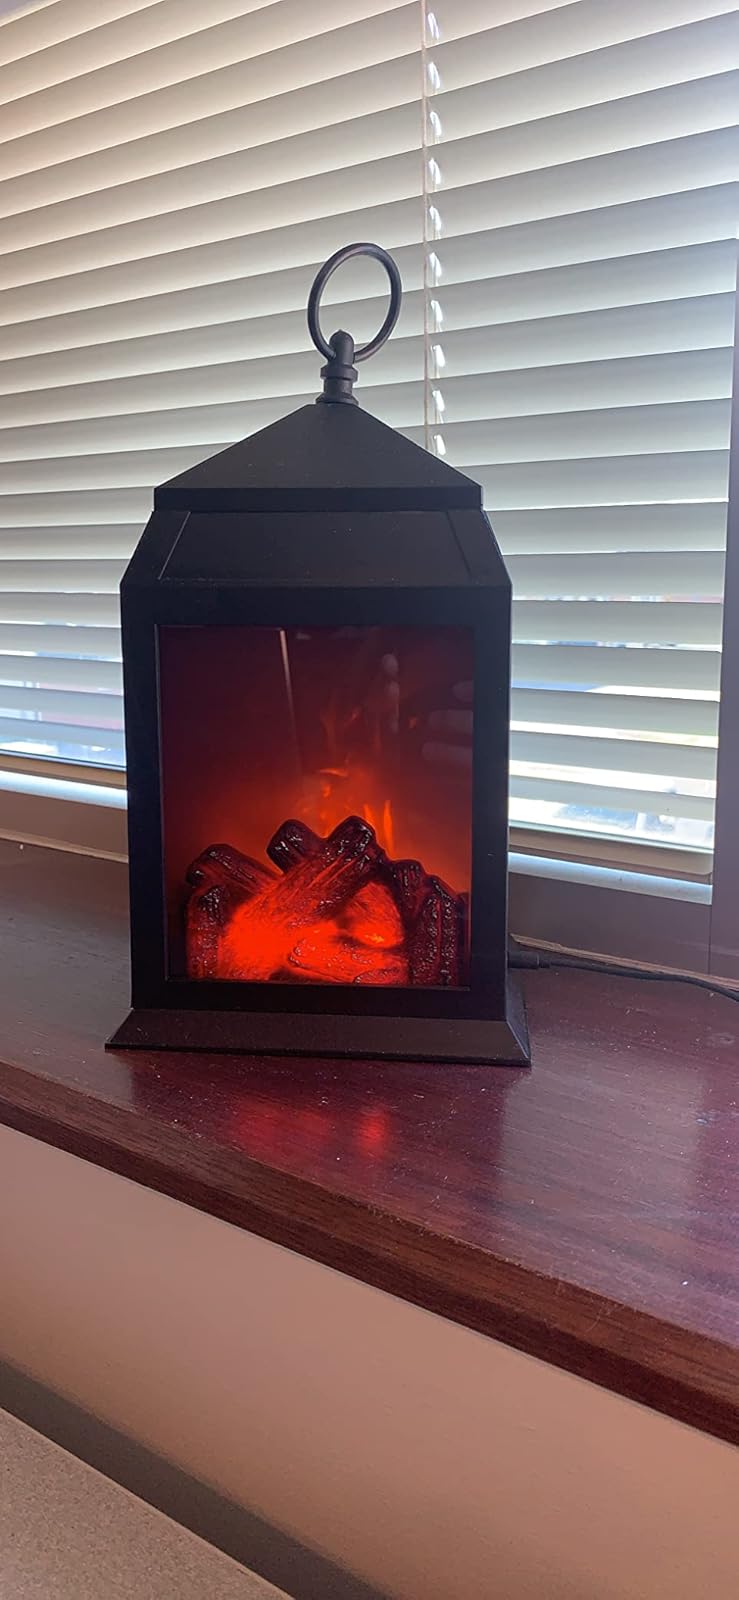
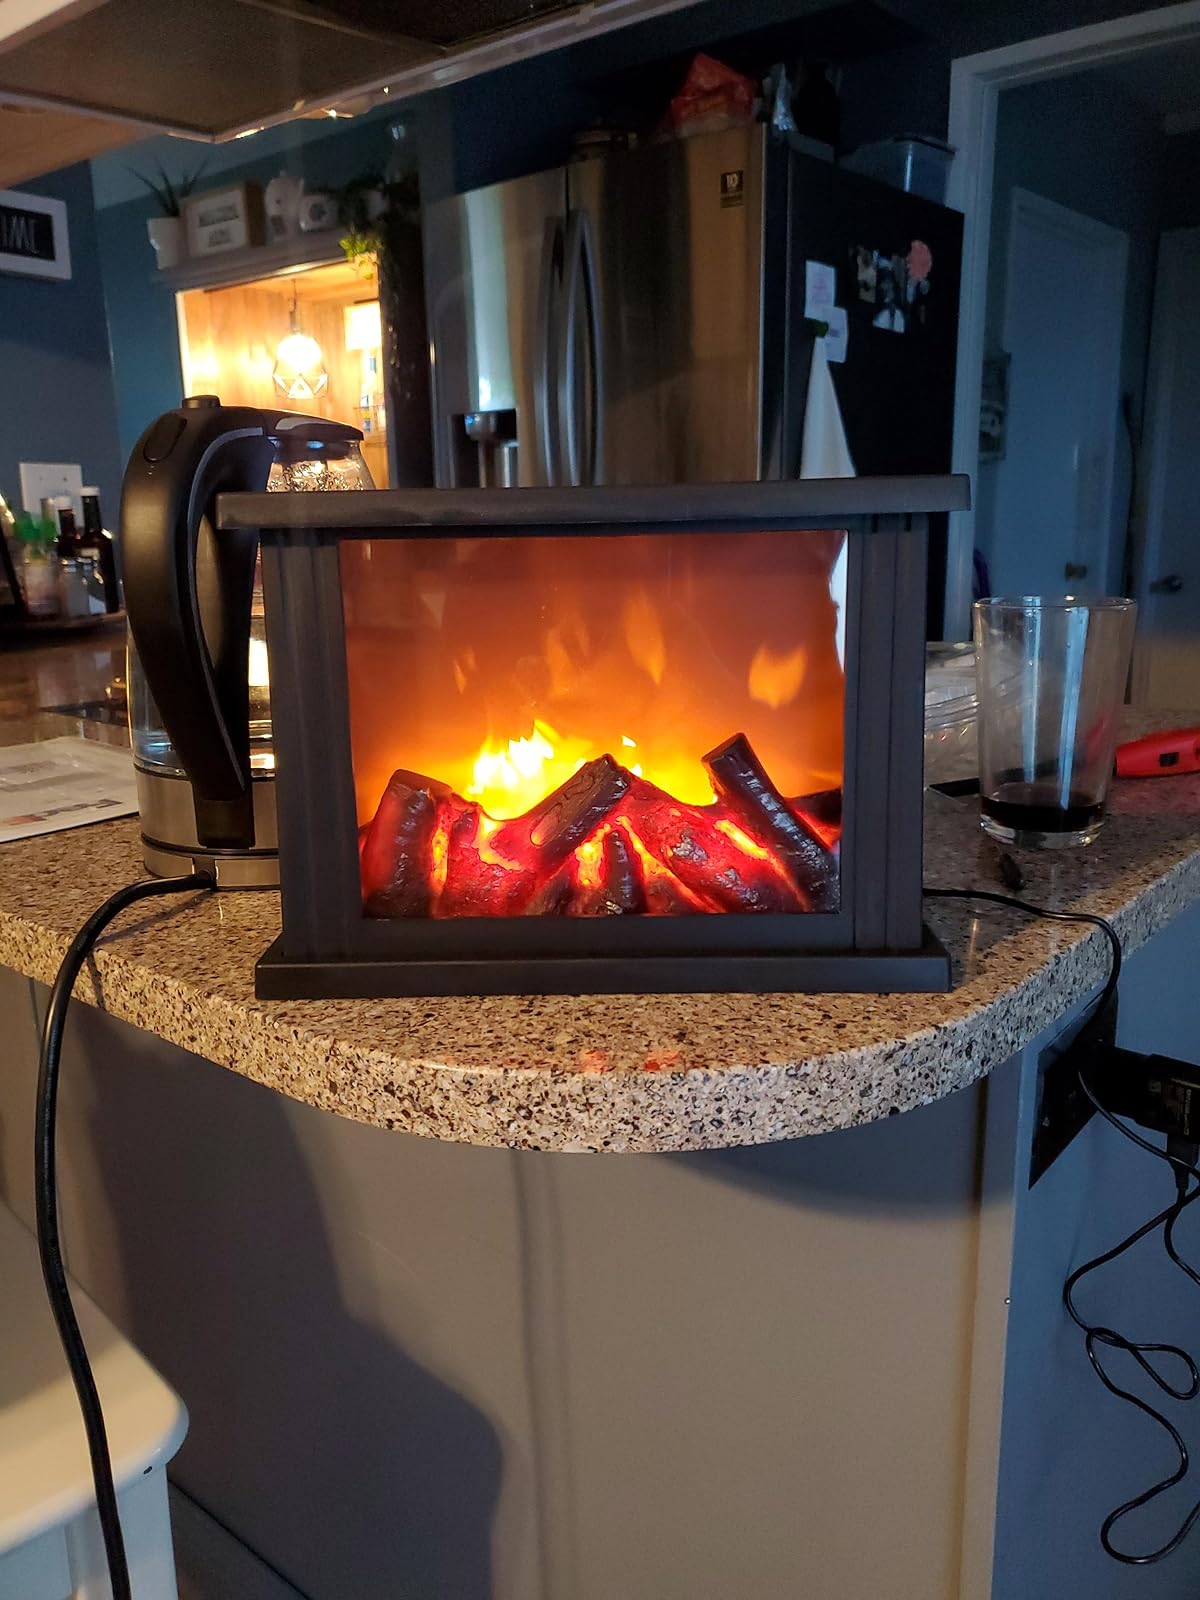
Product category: lantern
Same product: no